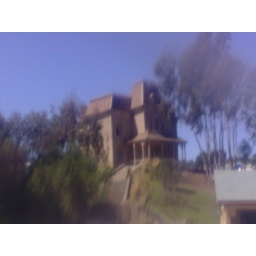
No, not a crap shot. The camera was in a clear plastic bag so it wouldn't get wet.